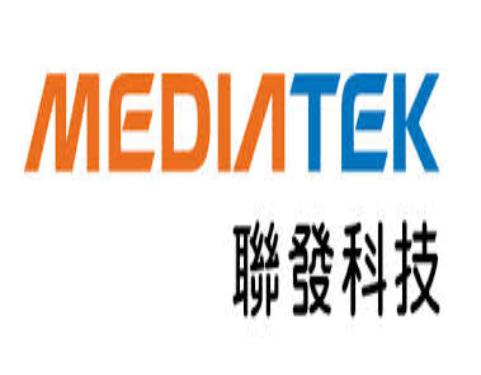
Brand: MediaTek
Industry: Electronic